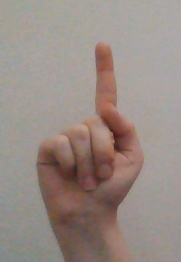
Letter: bb